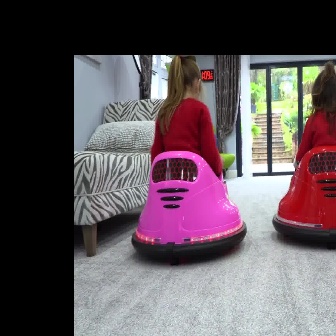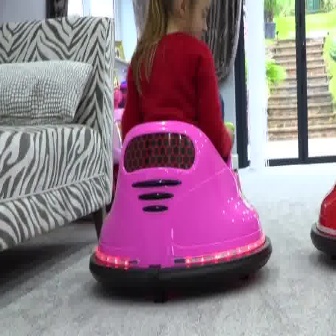
  Please identify the target specified by the bounding box [131,150,246,265] in the first image and locate it in the second image. Return the coordinates in [x_min,y_min,x_max,y_max] format.
Answer: [89,117,271,299]